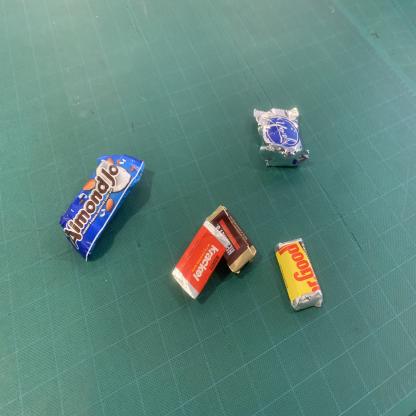
Label: plastics